Church of St Mary the Virgin, Uffculme

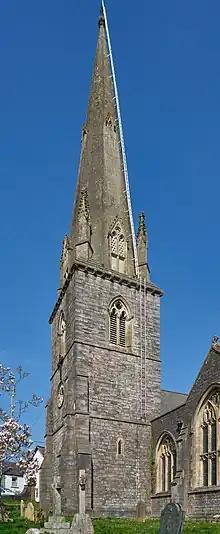
St Mary the Virgin from the south-west

The Church of St Mary the Virgin is the main Church of England parish church for the village of Uffculme, Devon, England. First mentioned in a charter dating back to 1136, the present church has a mixture of medieval and Victorian architecture and is a Grade II* listed building. The church building is notable for its rood screen, the longest and oldest in the county, as well as its tall broach spire, a rare feature on churches in Devon.